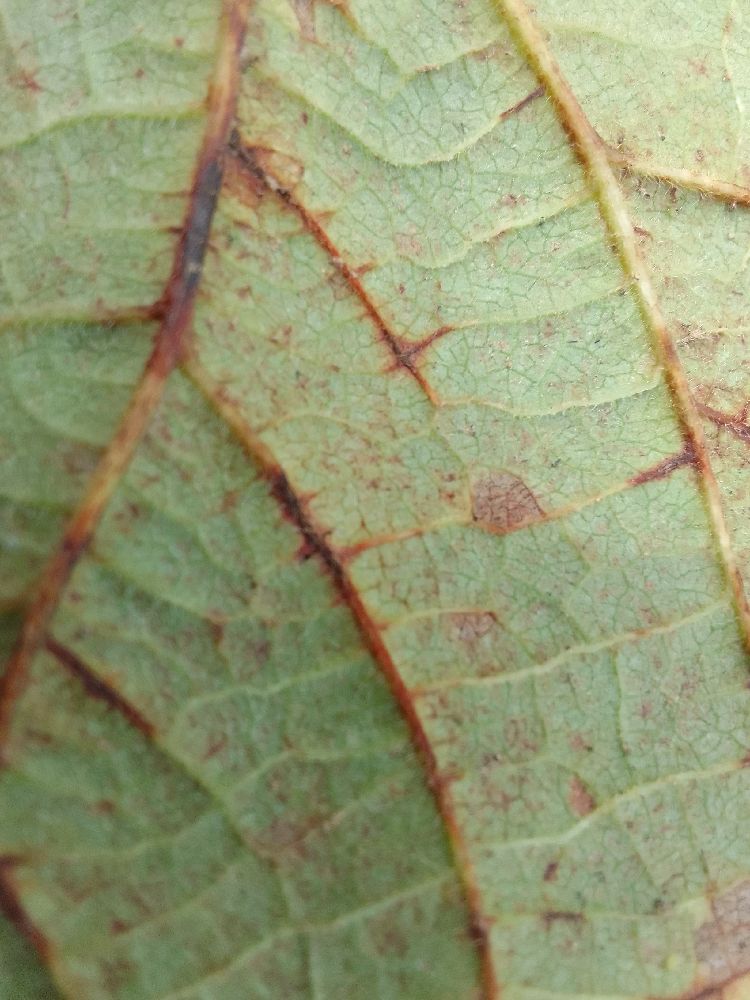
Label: anthracnose